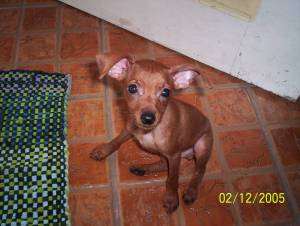
Breed: miniature pinscher